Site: brandenburg
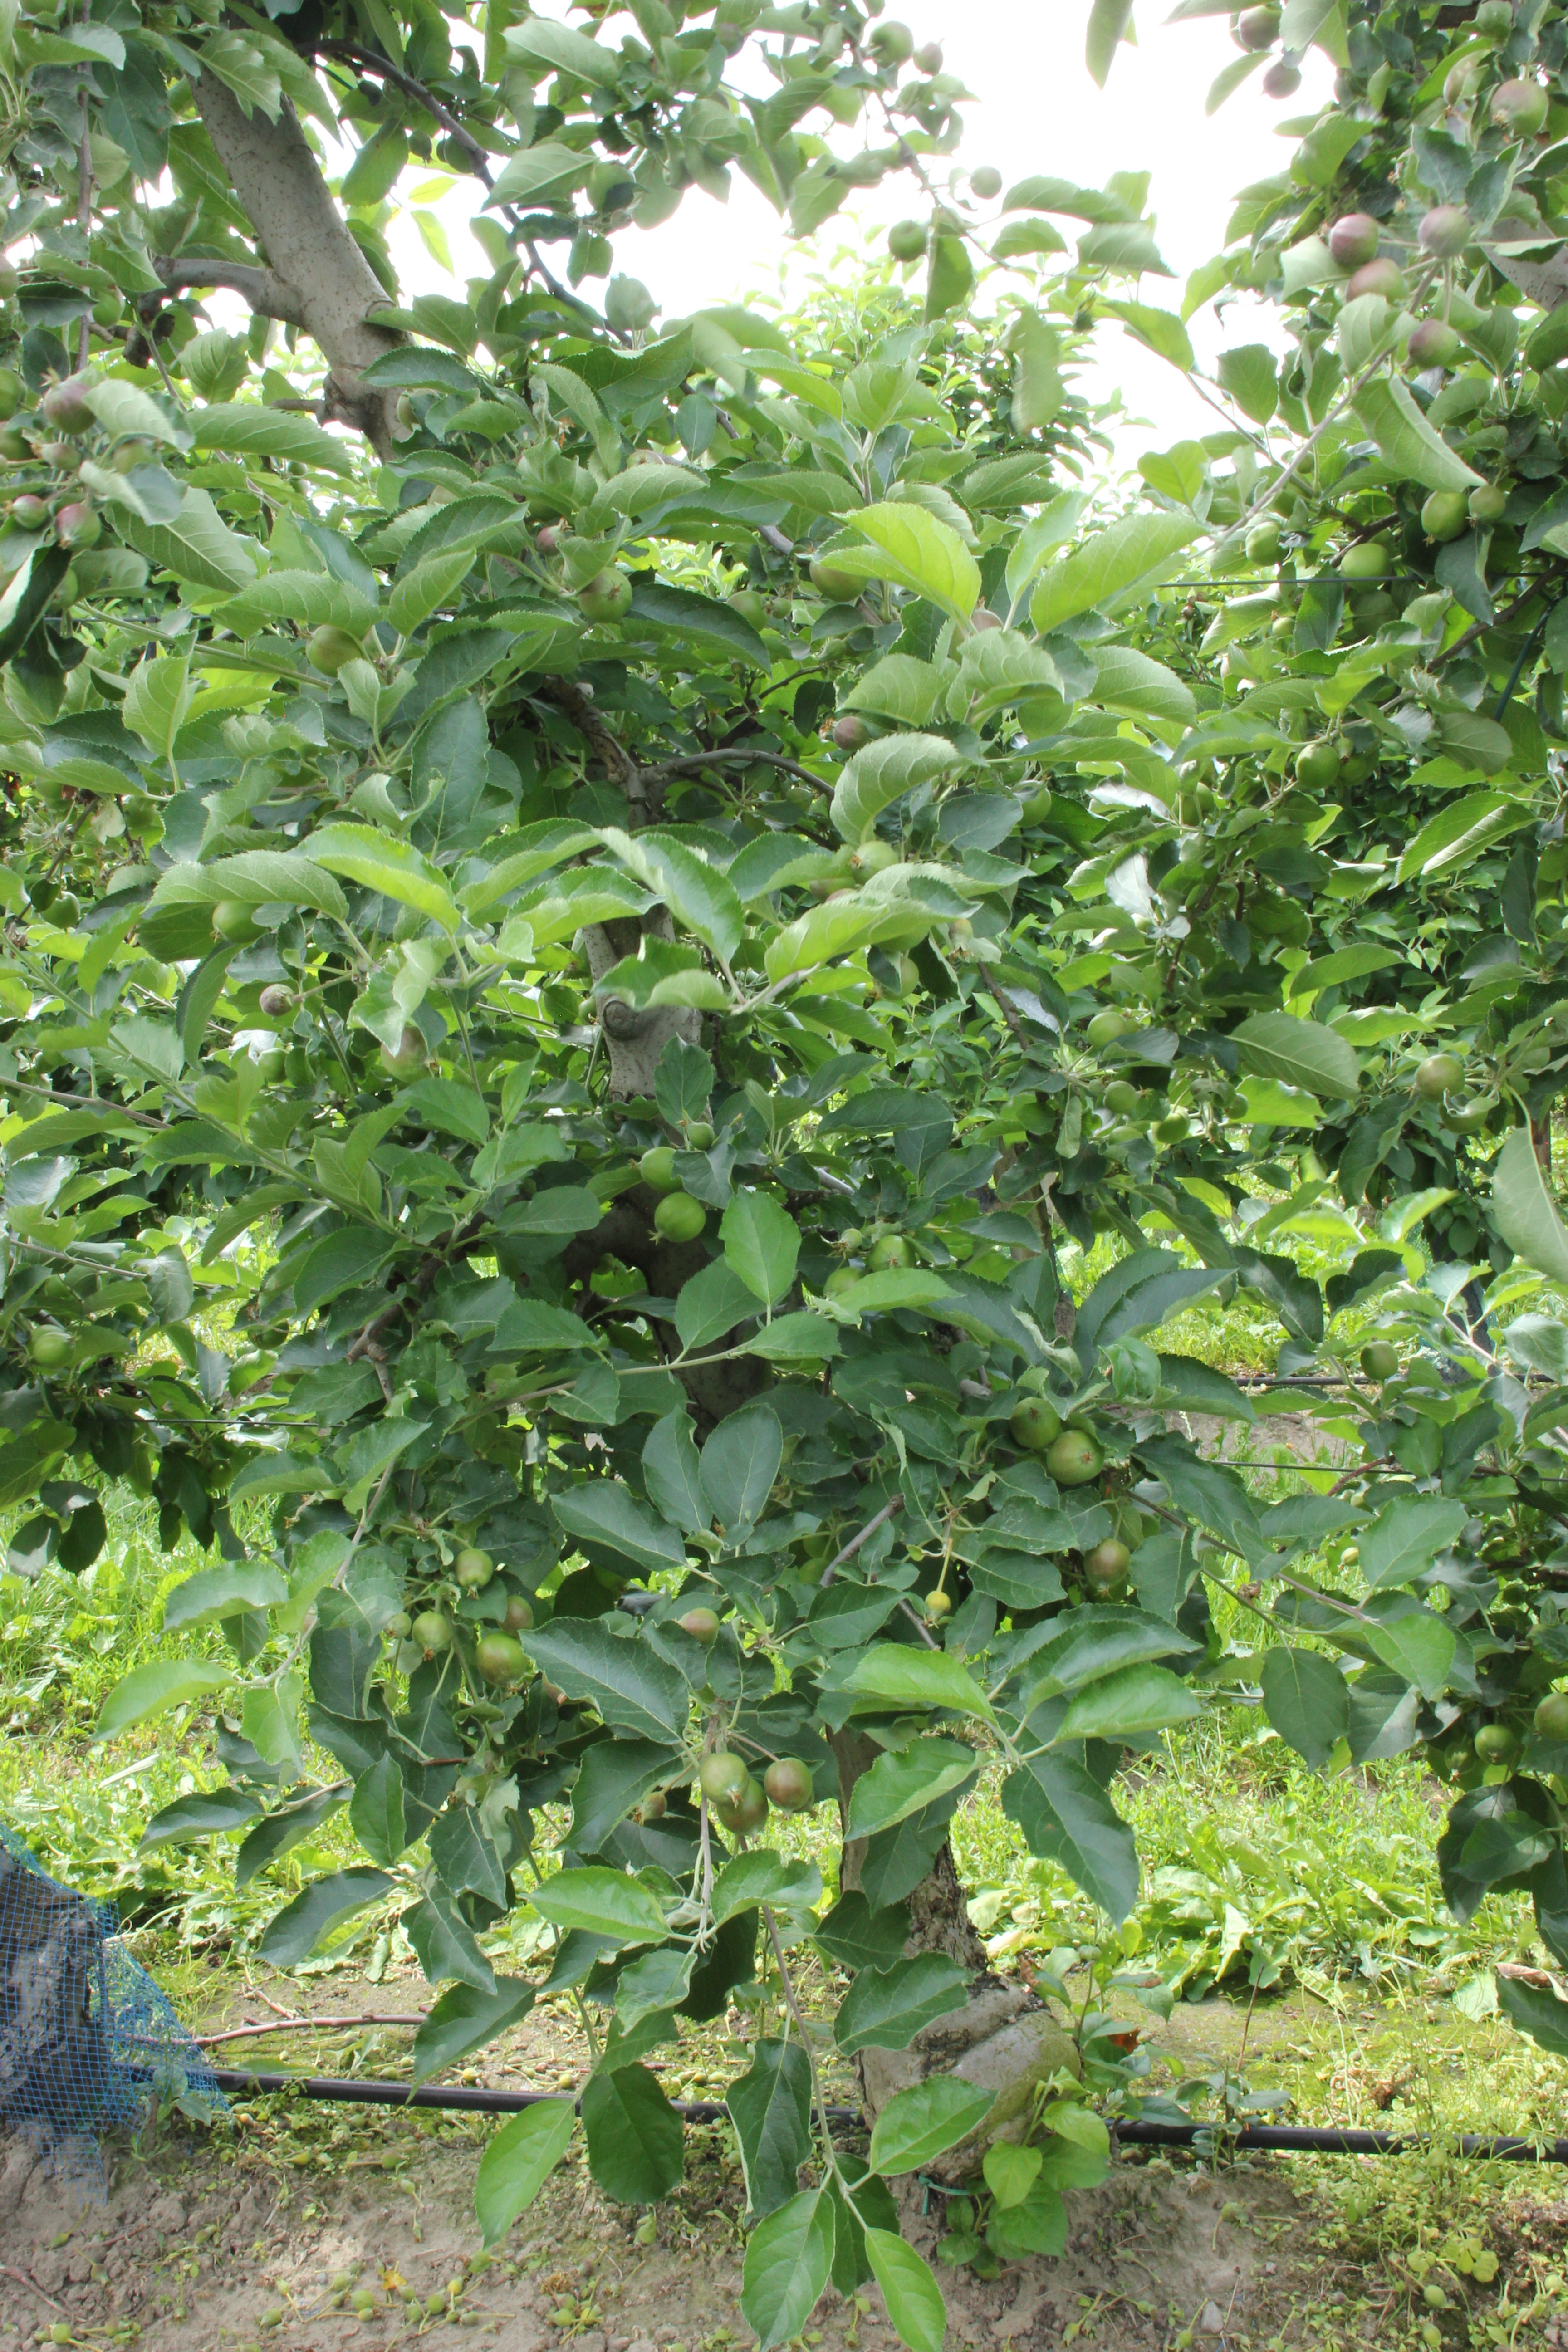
Growth stage (BBCH 73): Development of fruit